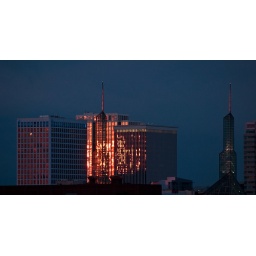
Looked out my kitchen window and seeing the last of the sun captured in building across the river.